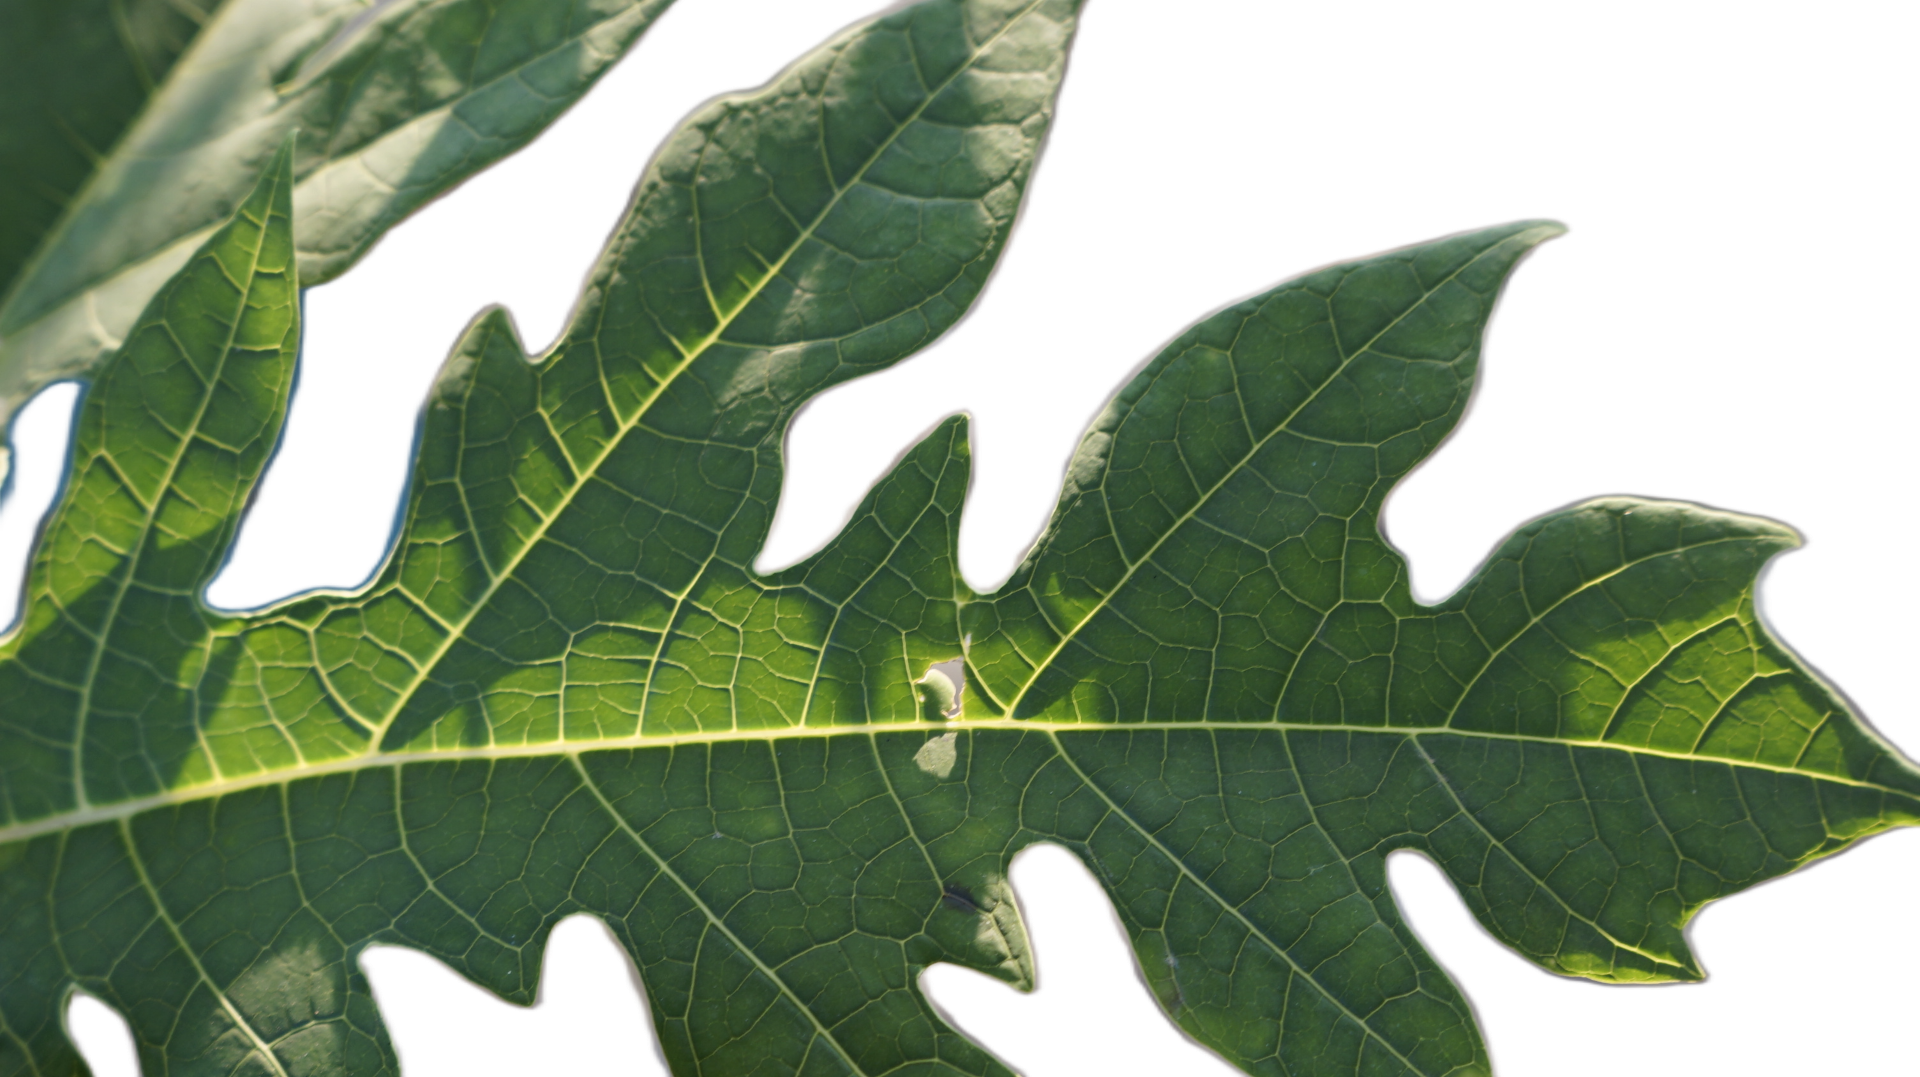
Crop: Papaya
Label: Carica_Insect_Hole